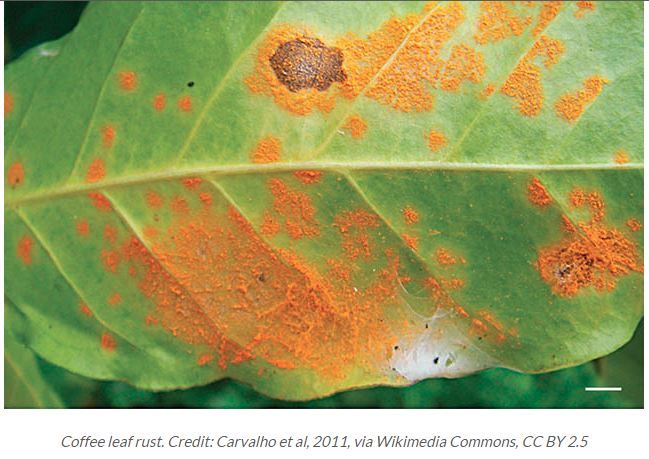
Plant: Coffee
Disease: coffee leaf rust